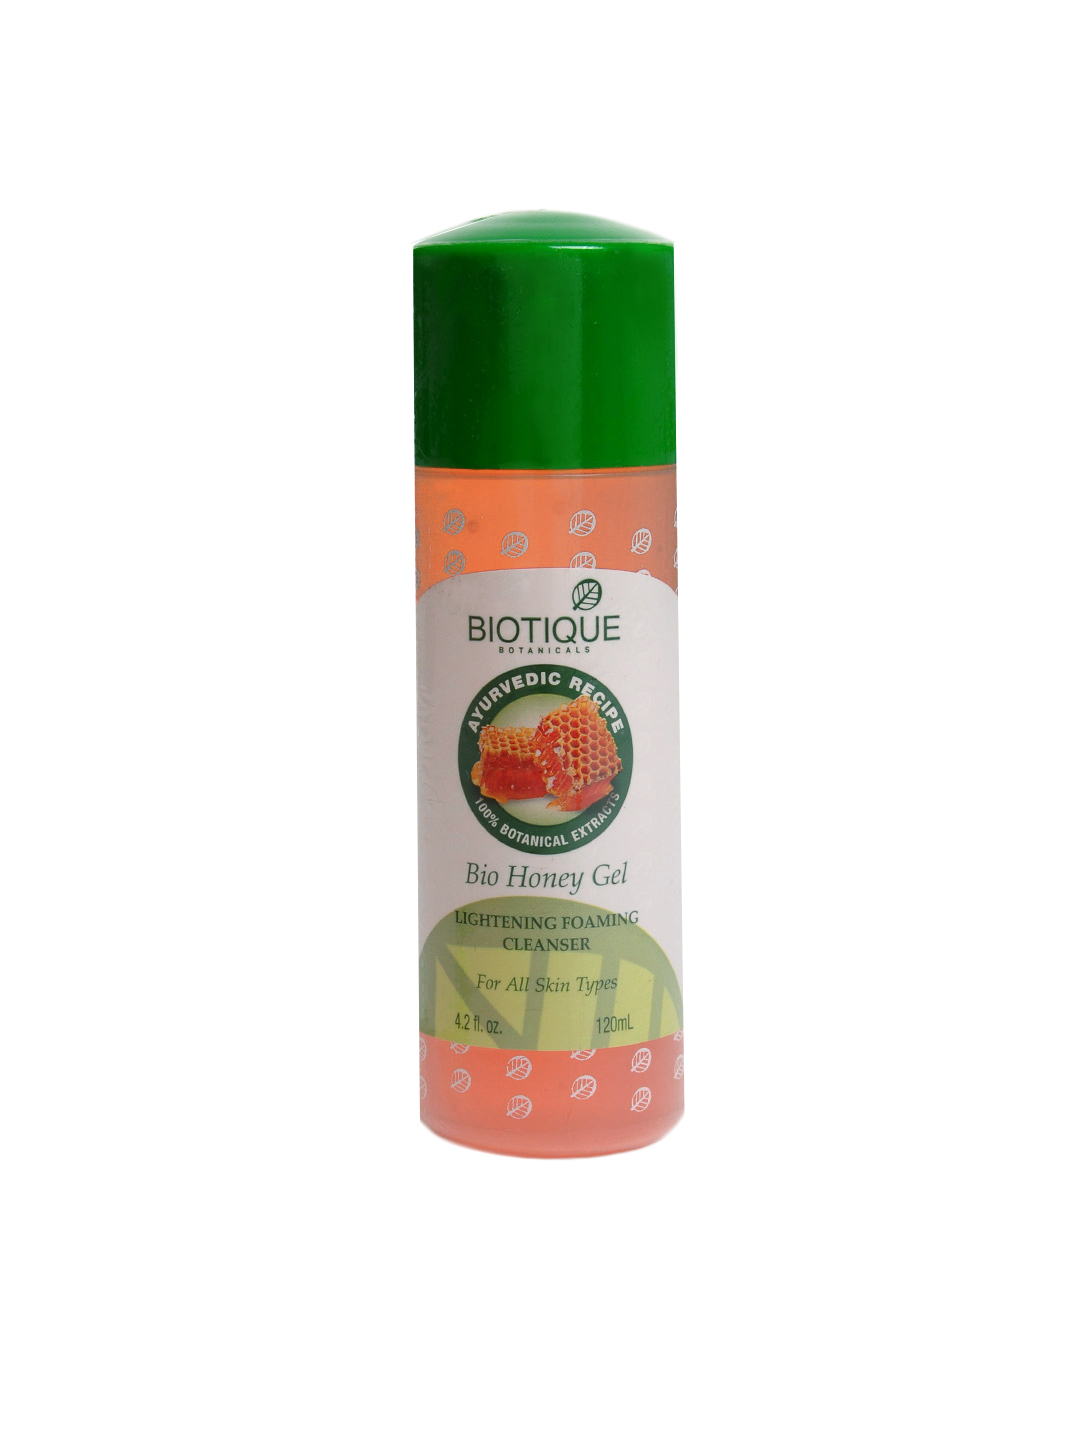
Biotique Bio Honey Gel Lightening Foaming Cleanser
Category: Personal Care / Skin Care / Face Wash and Cleanser
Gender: Women
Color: Green
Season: Spring 2017
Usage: NA